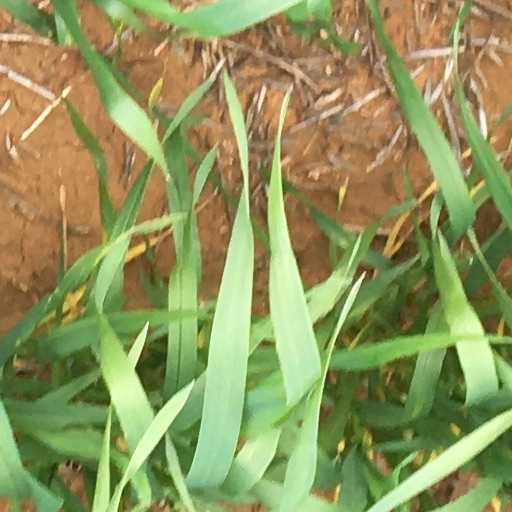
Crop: wheat